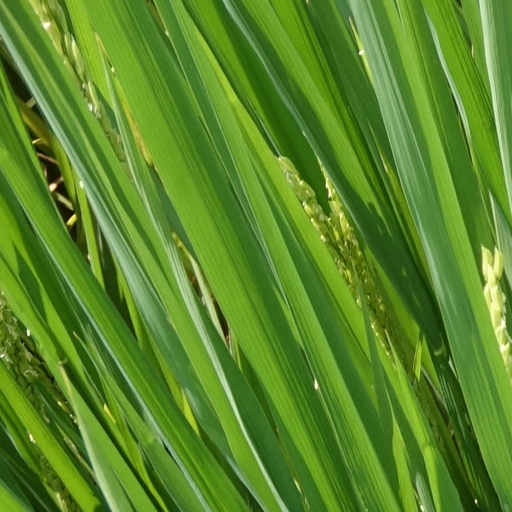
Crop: rice